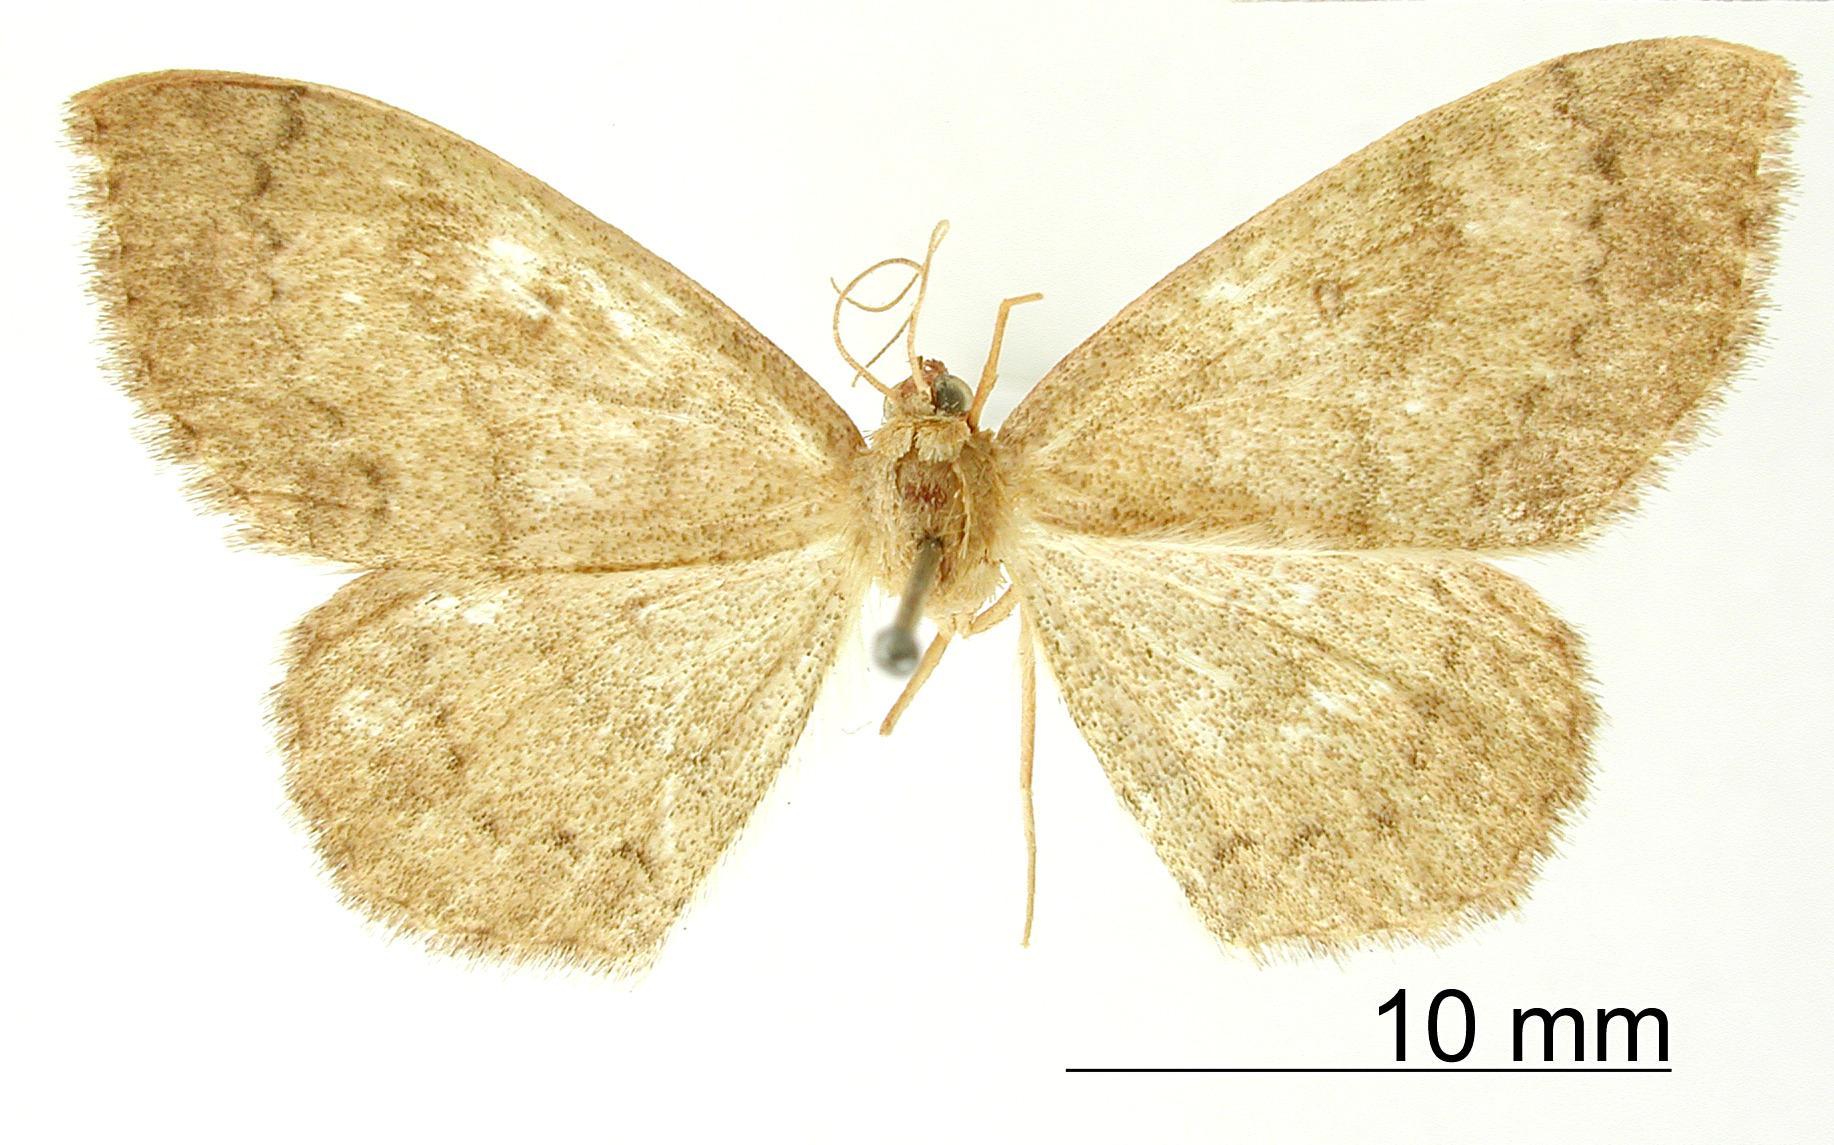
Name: Cnemodes dudisca
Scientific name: Cnemodes dudisca Schaus, 1901
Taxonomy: Animalia, Arthropoda, Insecta, Lepidoptera, Geometridae, Sterrhinae
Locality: Orizaba, Mexico